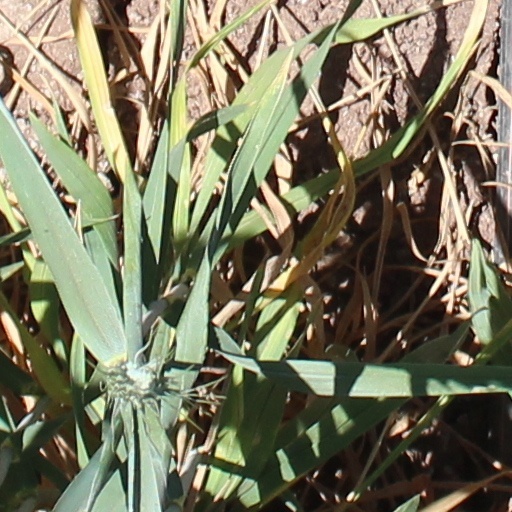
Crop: wheat